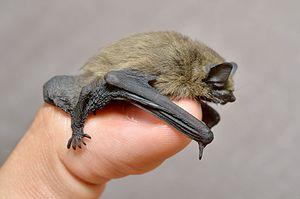
La Pipistrelle commune est une petite espèce de chauve-souris européenne, de la famille des Vespertilionidés, caractérisée par l’absence de feuille nasale et la présence de tragus.